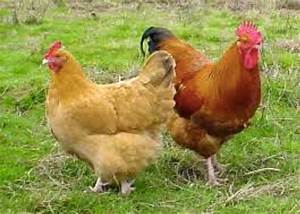
Label: chicken